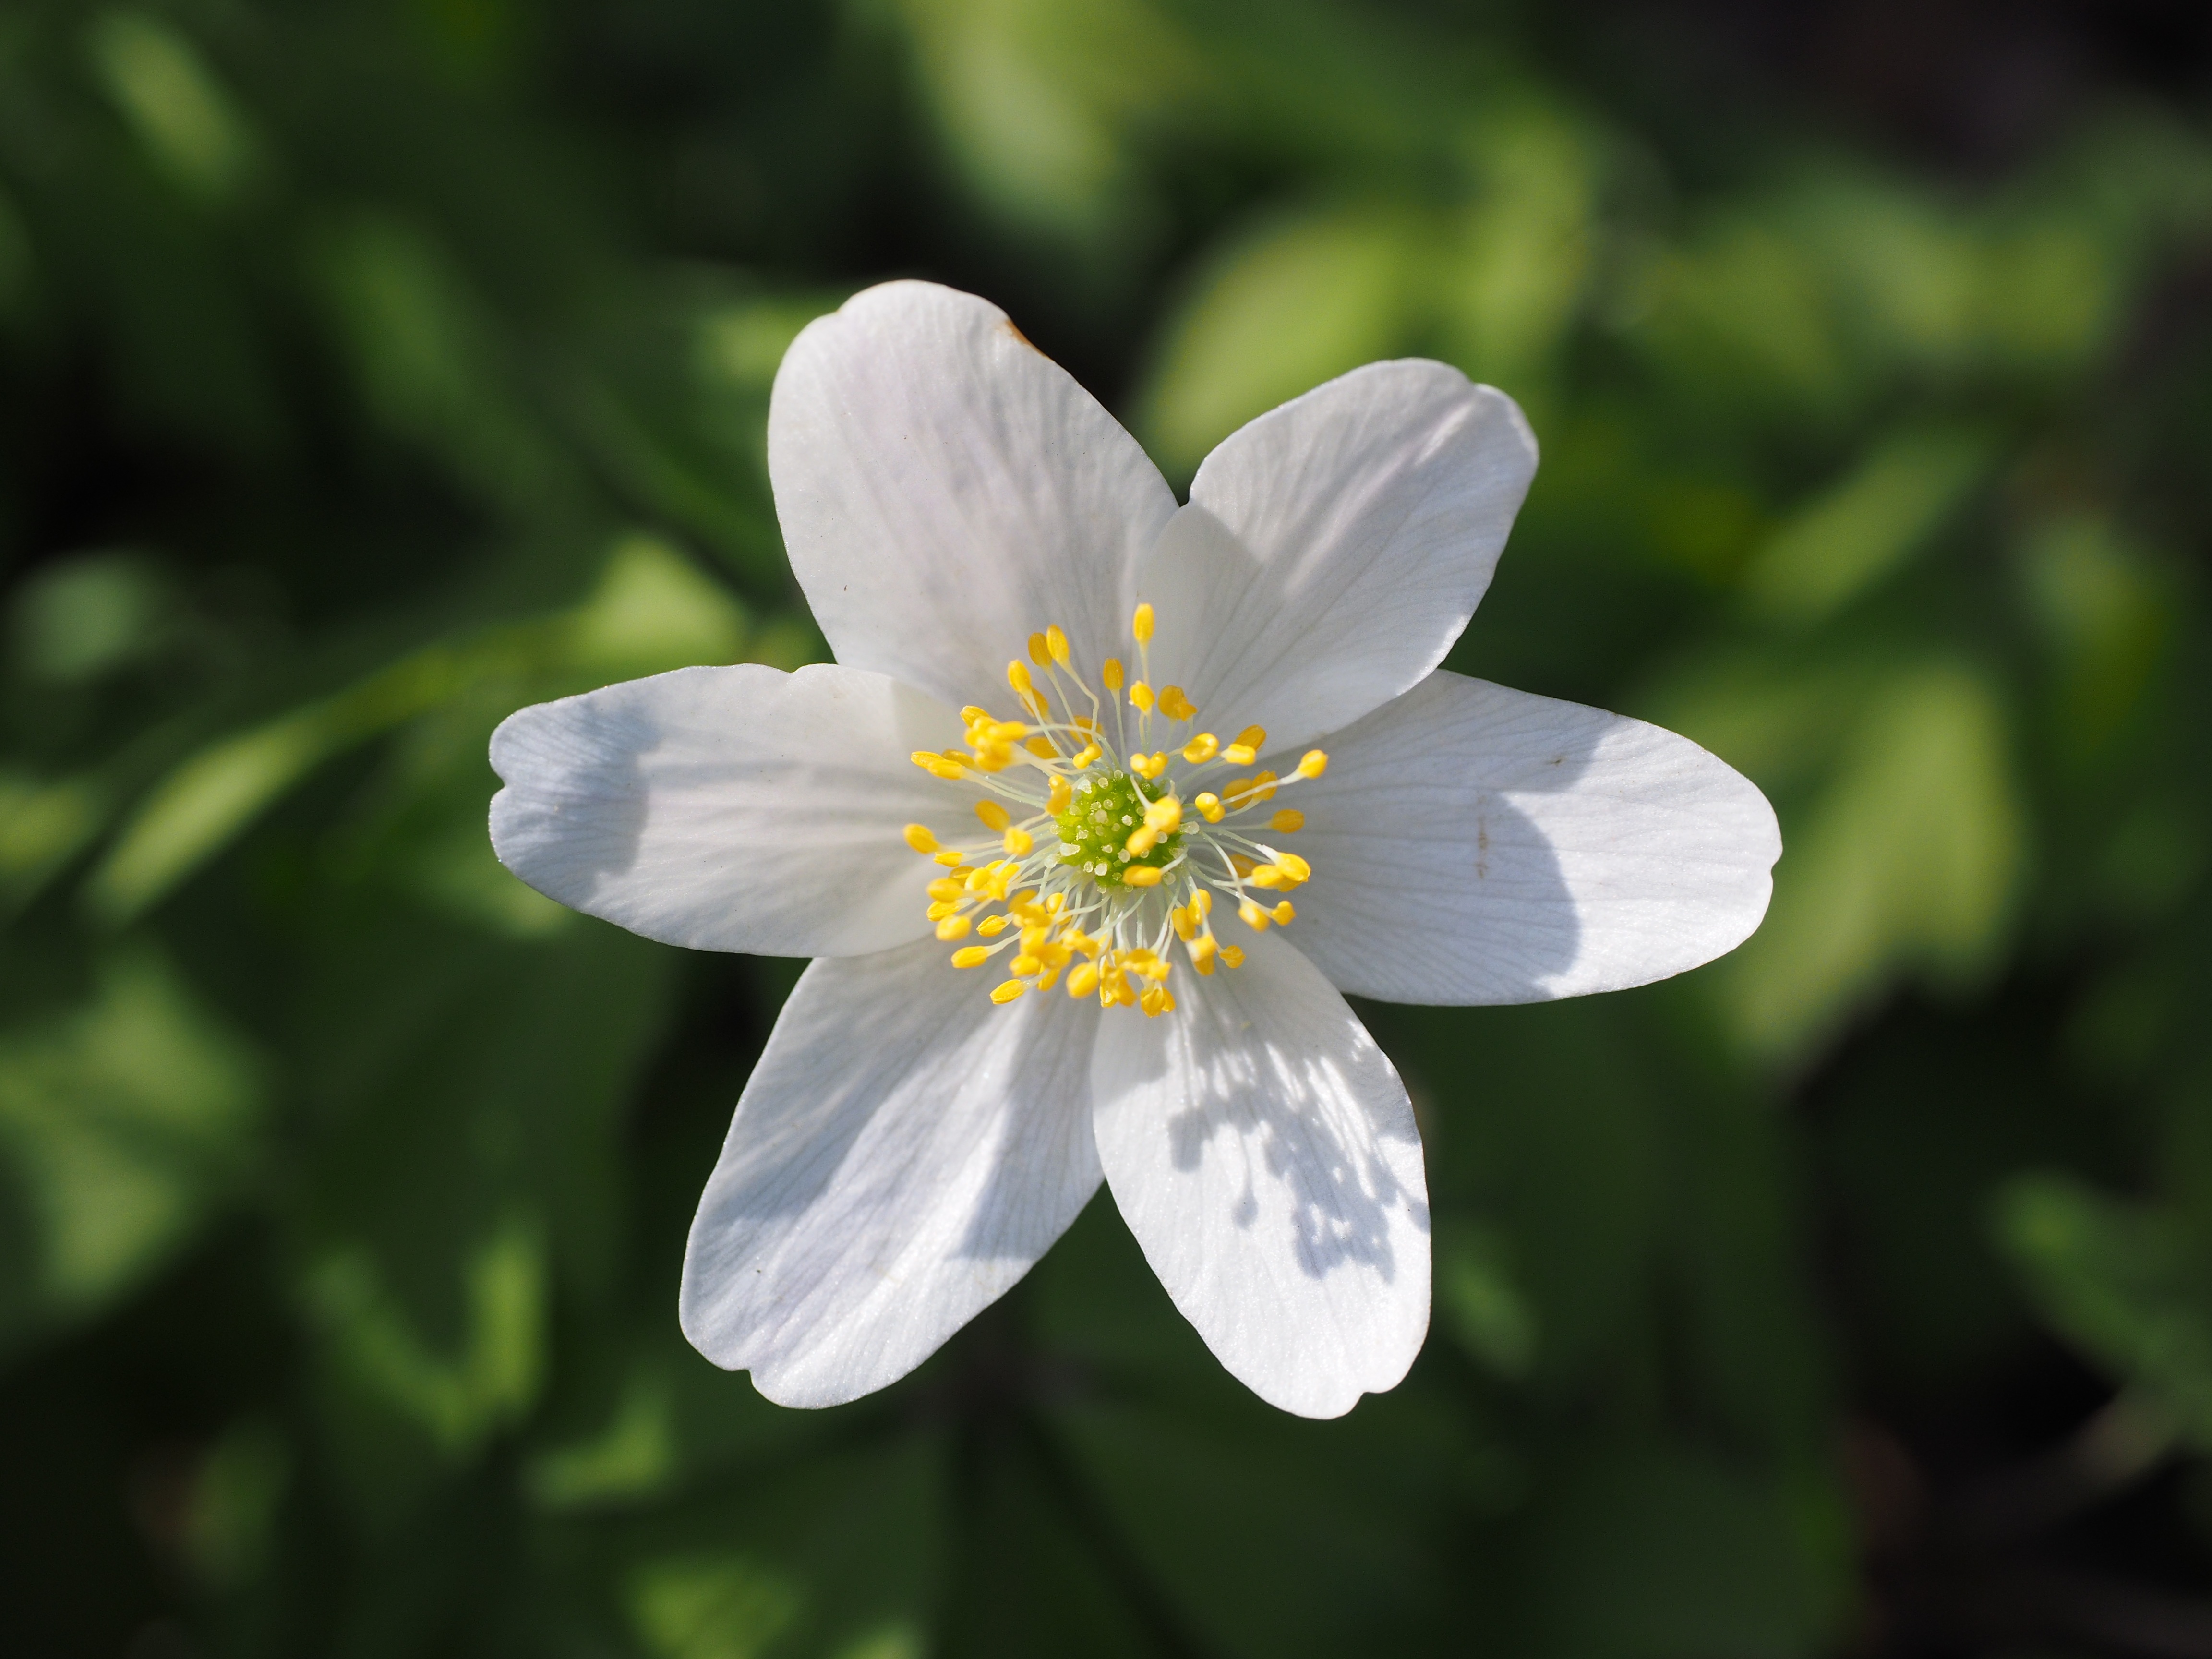
nature, blossom, light, plant, white, meadow, flower, petal, bloom, botany, flora, wildflower, close up, wild plant, beautiful, anemone, luck, magical, hazel flower, lick, charming, water flower, macro photography, wood anemone, flowering plant, forest plant, daisy family, forest flower, hahnenfu gew chs, ranunculaceae, anemone nemorosa, oxeye daisy, rocket flower, geiss flowers, geiss floral, geisseblueemli, aeschabluomen, april flowers, april buttercup, eye flower, augewurz, bettsaichern, eierbluome, gaisanaegeli, gaisgloeggli, gastgloeggli, geistblueemli, gockeler, guggechblume, gugguche, hahnefuessel, hanotterblom, hein anemone, white wood flower, cheese flowers, cheesy flower, cat flower, kukuksblume, luk, merzagloeggli, merzenblume, morgendaemmcher, ostblome, osterblome, osterblueme, schneegloeggli, schneekaterl, geranium flower, tuba teckel, wild violets, waldgloeckli, forest chicken, waldhaenlein, white waldheele, waldheelin, white forest violas, weissaeugel, wang steibluoma, witte lanka, witte oeschken, wittoegschen, zegenblaume, and zitlosa, white waldhenle, white forest halili, ranunculi species lactea quarta, land plant, garden cosmos